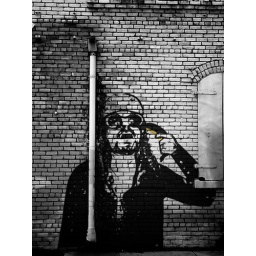
Vandalism - beautiful like a rock in a cops face